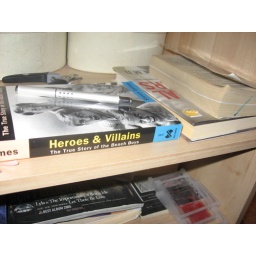
I am currently reading the book on the beach boys, the other 2 are in queue